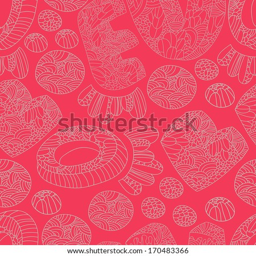
different letters of the language .